Material-handling equipment

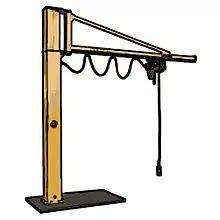
Jib crane

Cranes are used to transport loads over variable (horizontal and vertical) paths within a restricted area and when there is insufficient (or intermittent) flow volume such that the use of a conveyor cannot be justified. Cranes provide more flexibility in movement than conveyors because the loads handled can be more varied with respect to their shape and weight. Cranes provide less flexibility in movement than industrial trucks because they only can operate within a restricted area, though some can operate on a portable base. Most cranes utilize trolley-and-tracks for horizontal movement and hoists for vertical movement, although manipulators can be used if precise positioning of the load is required. The most common cranes include the jib, bridge, gantry, and stacker cranes.